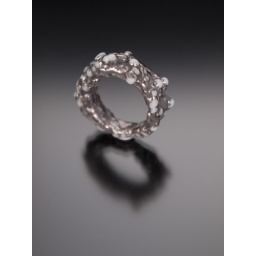
Phil Renato. Spring 2011. Anticlast black rhodium plated electroformed copper over glass ring